Melbourne Royal Show

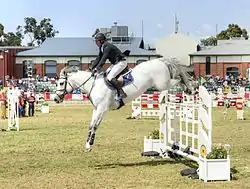
Equestrian Competition.

The major equestrienne competition of Australia is the Garryowen Equestrienne Turnout which is held here. This is a memorial trophy to Mrs Violet Murrell's bravery in attempting to save her horse, Garryowen from a fire. The competition is judged on mount, costume, saddlery, riding ability and general appearances of horsewomen.